Priya Thomas

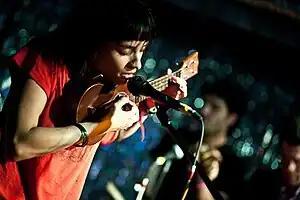
Priya Thomas, Sled Island Music Festival.

Priya Thomas is a Canadian musician, dancer, choreographer, and scholar. She has released work under her own name and under the monikker, Iroquois Falls. She has toured with John Cale, The Fall, James, Radiohead, Sam Philips, the Neville Brothers and Rufus Wainwright, among others.